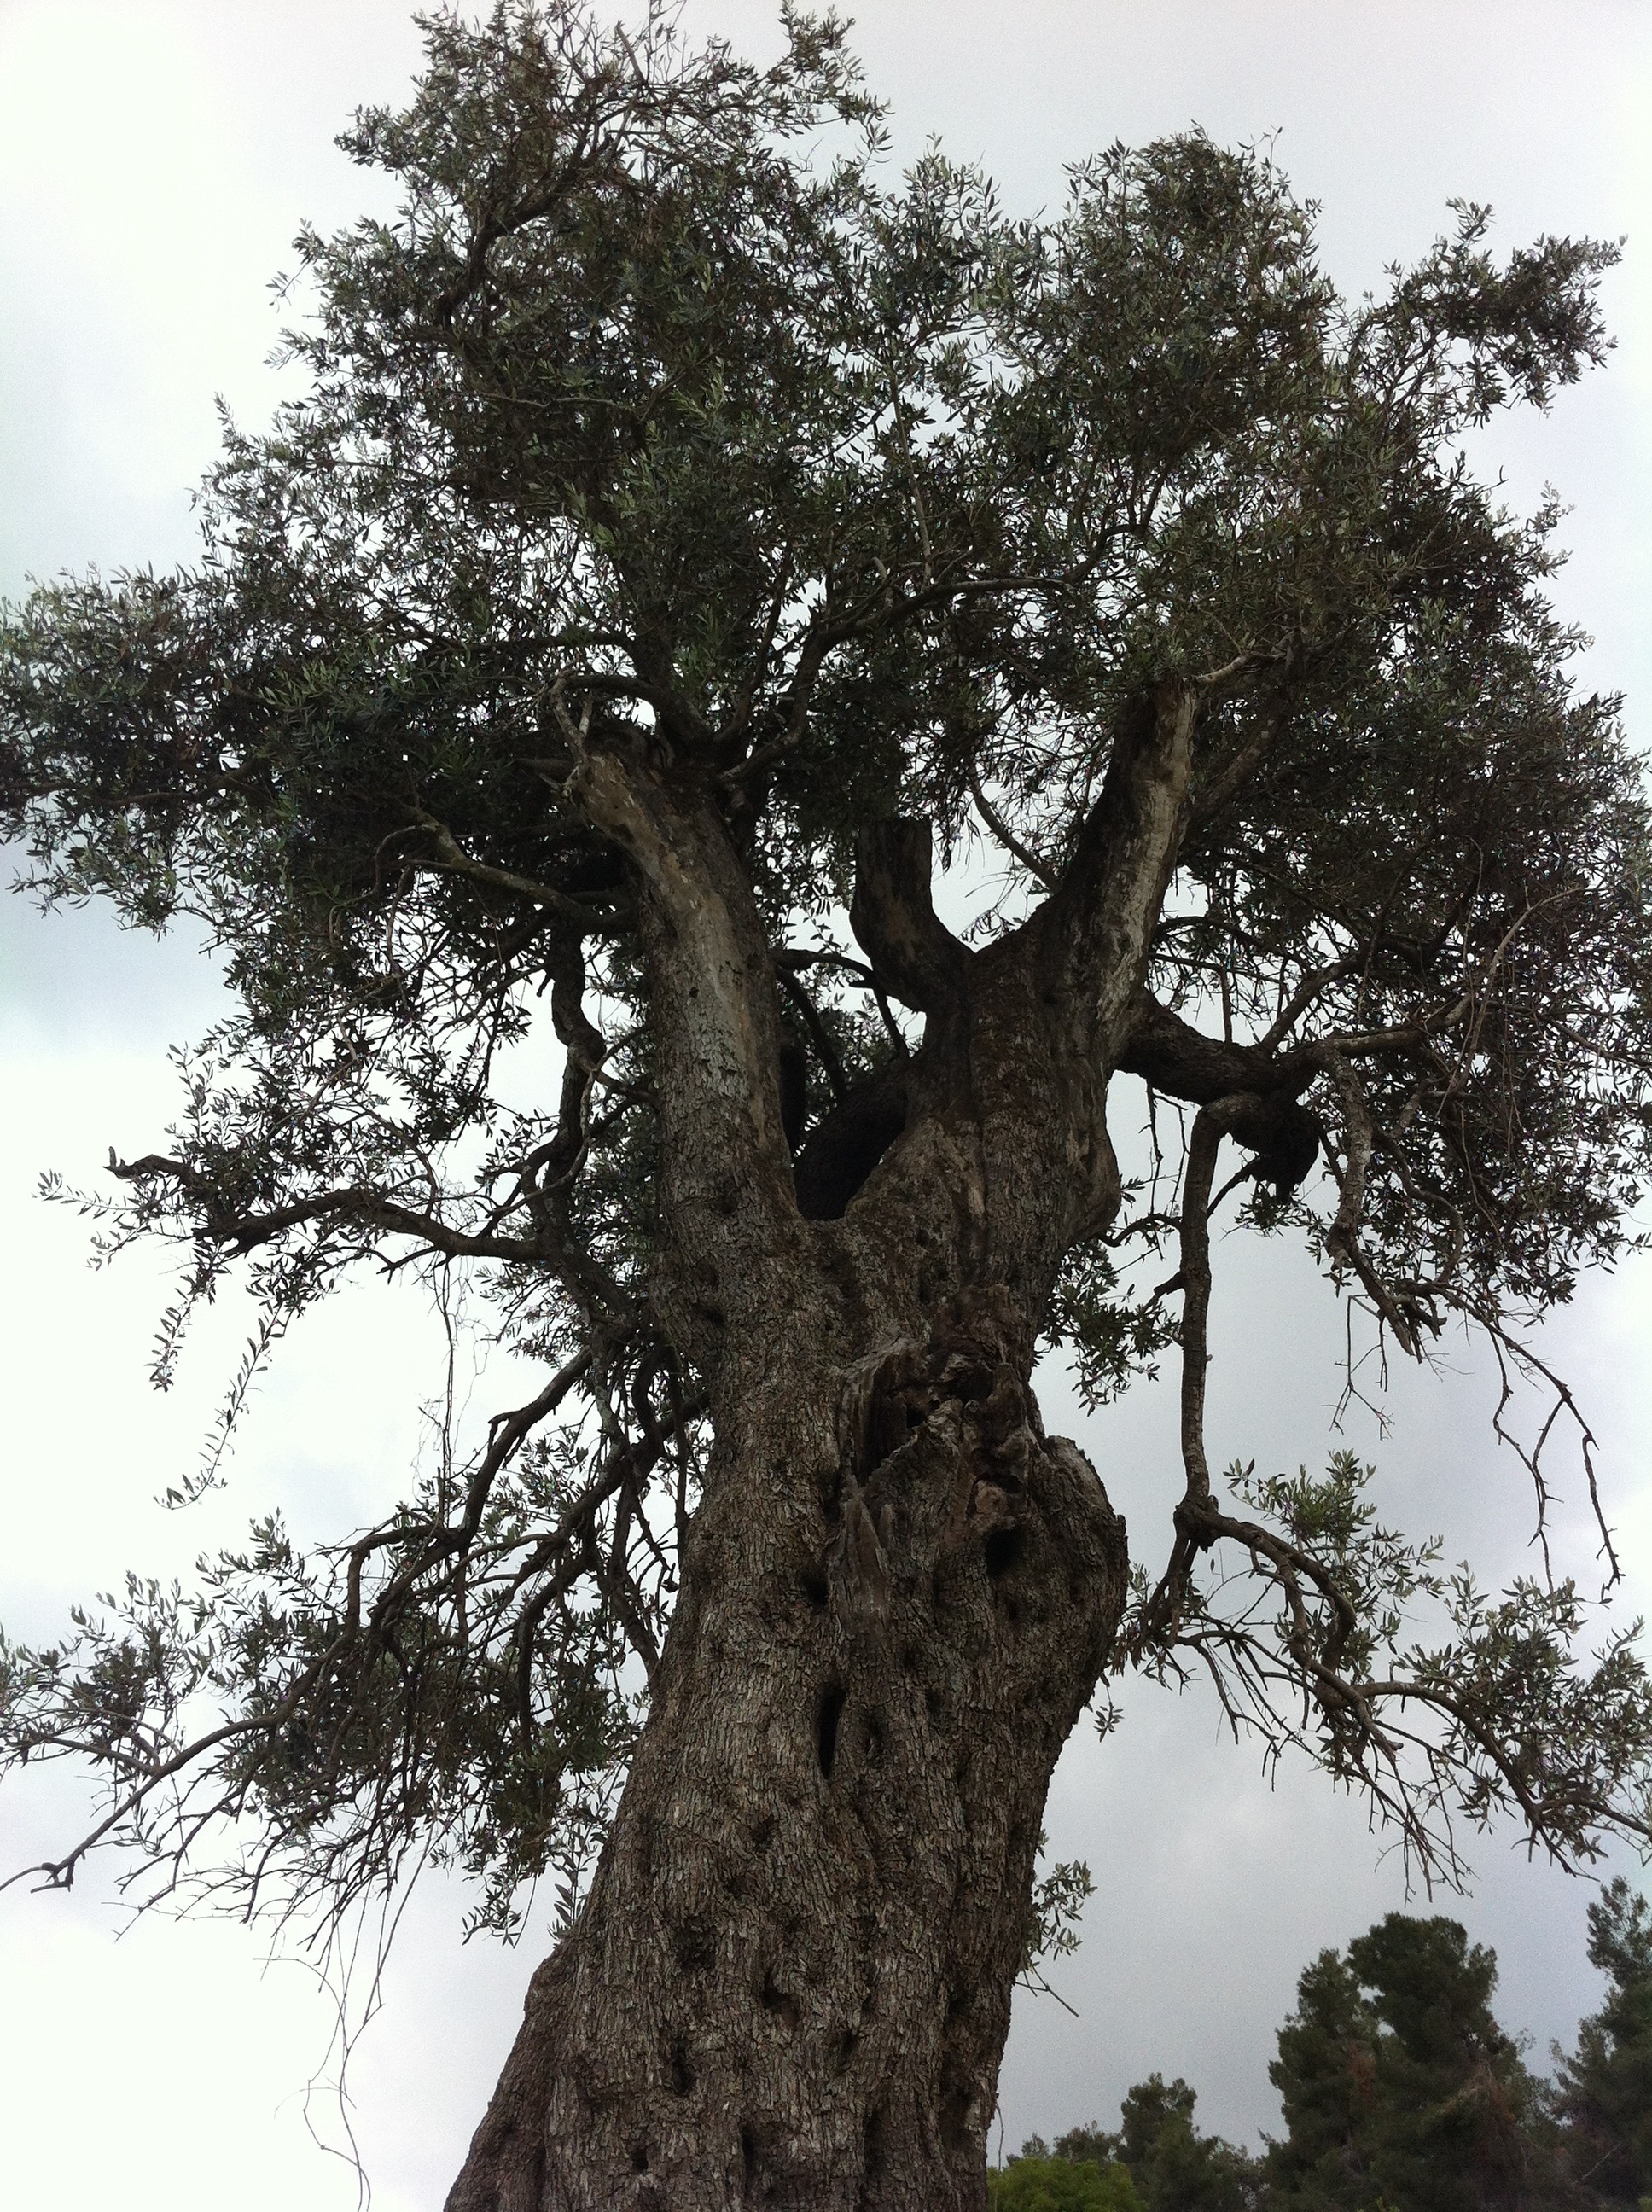
tree, branch, winter, plant, sky, flower, trunk, frame, trees, clouds, branches, adansonia, oak, scene, flowering plant, woody plant, land plant, plane tree family